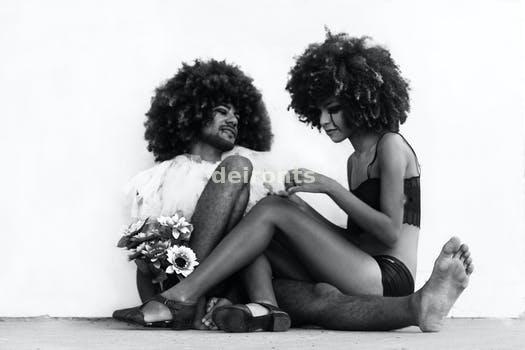
Label: Watermark